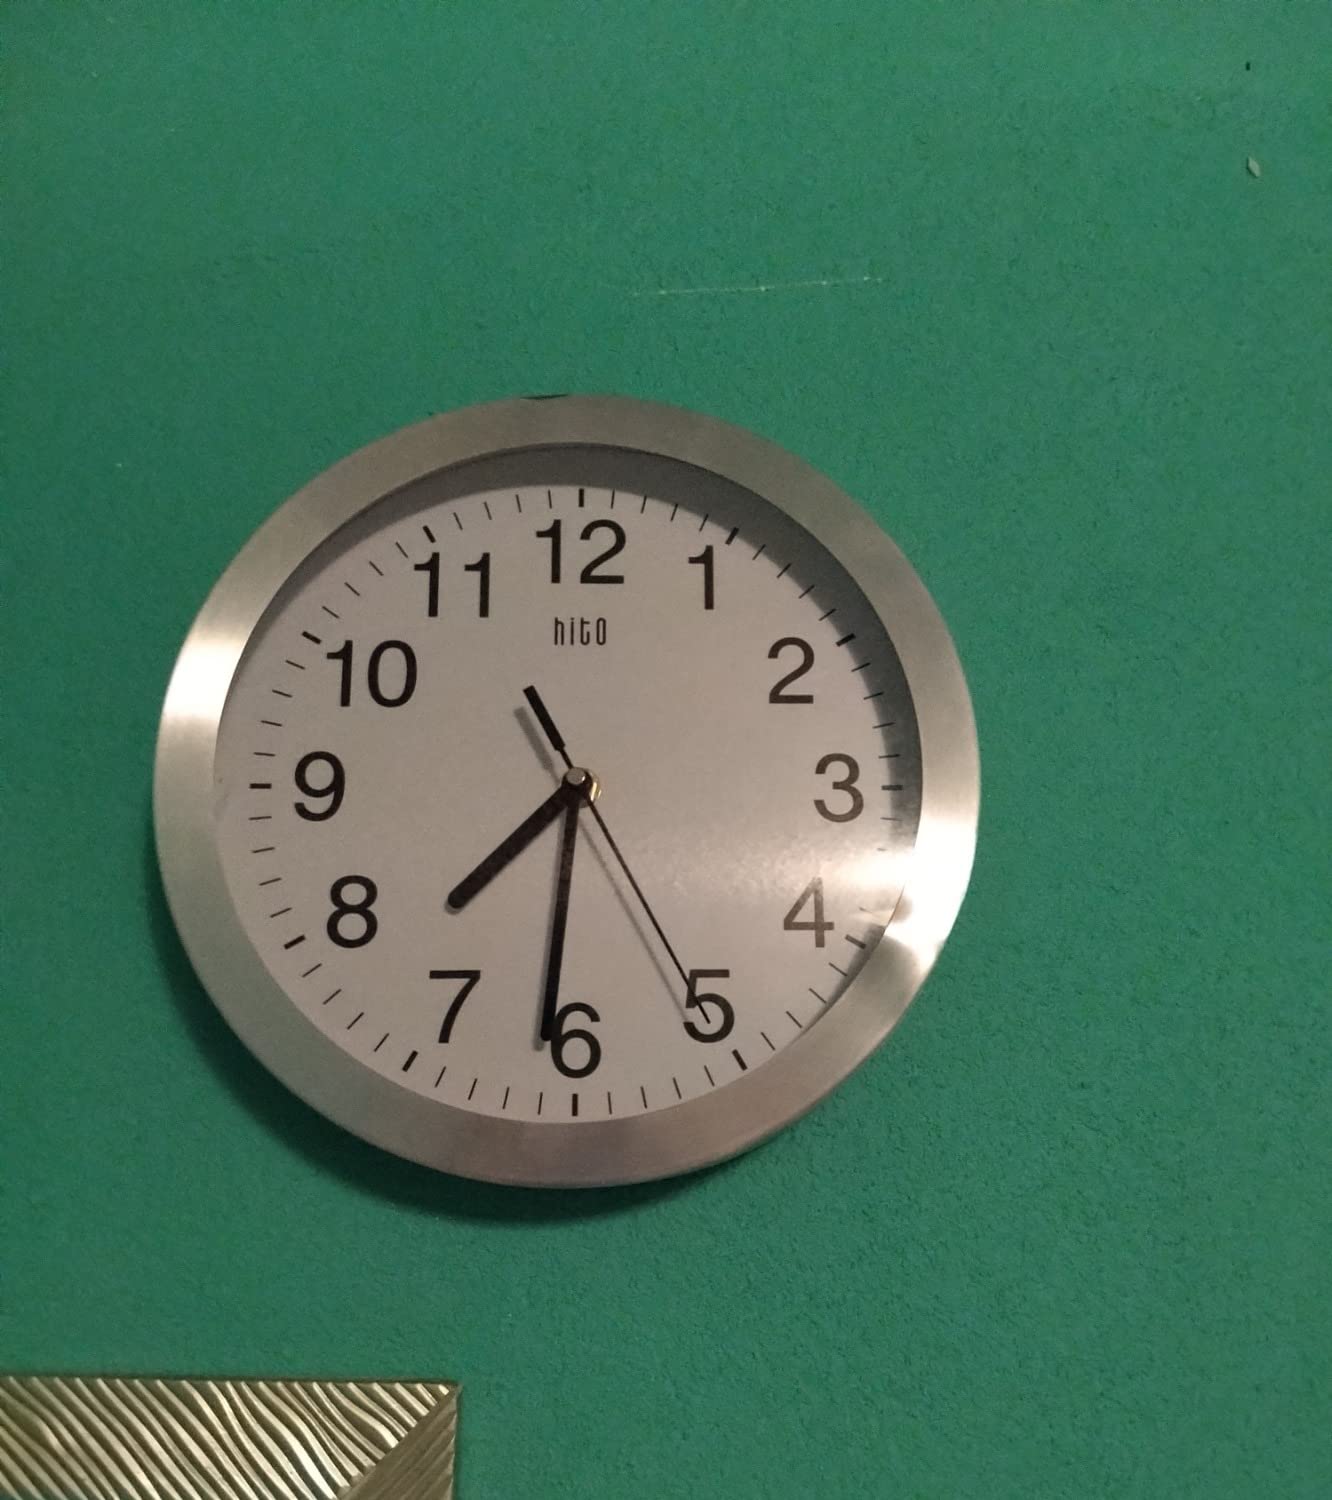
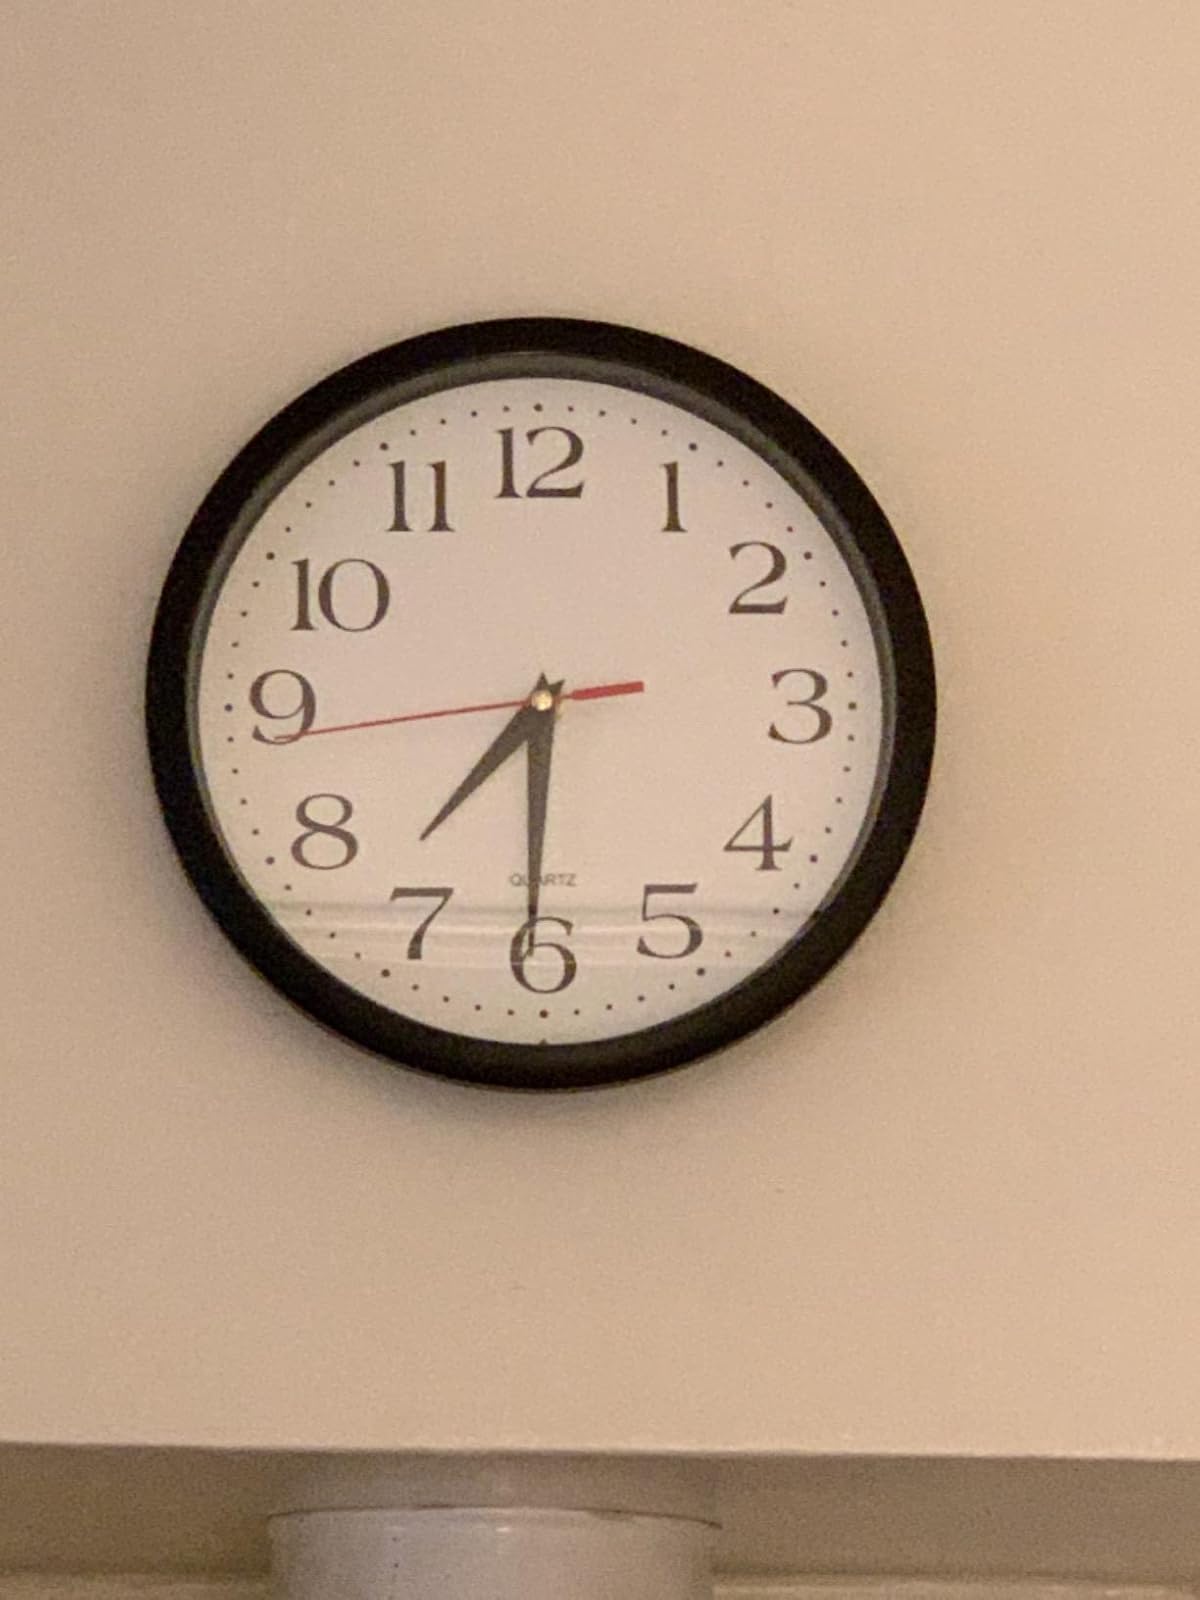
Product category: clock
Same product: no